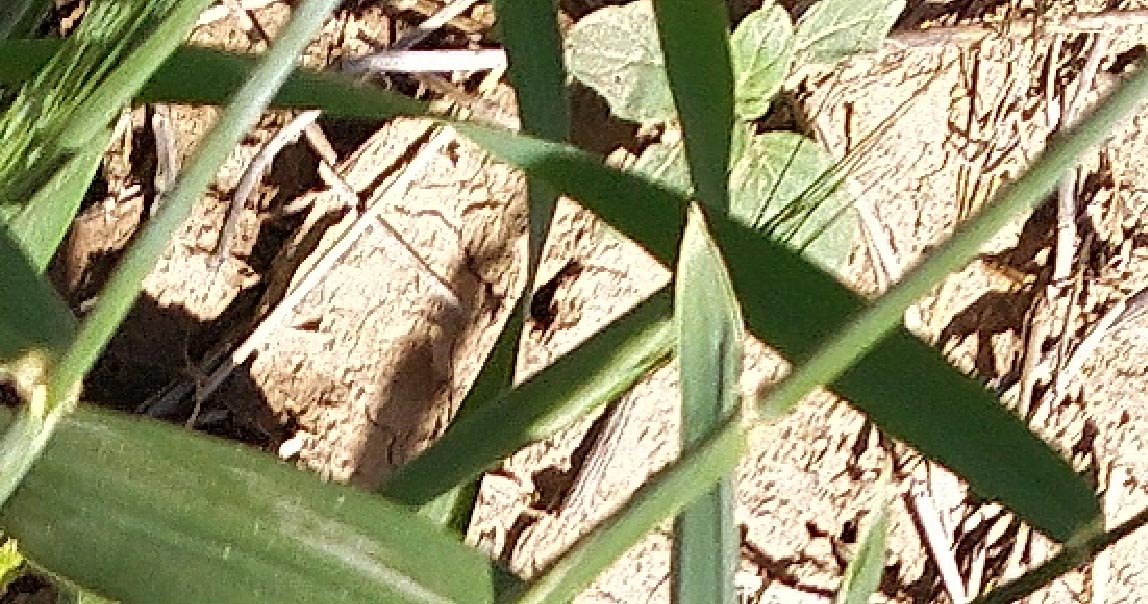
Label: Wheat___Healthy